Gompholobium

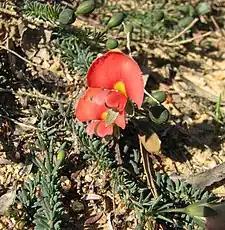
"G. ecostatum" growing in Anglesea Heath

The genus "Gompholobium" was first formally described in 1798 by James Edward Smith and the description was published in "Transactions of the Linnean Society of London". In 2008, "Gompholobium grandiflorum" was designated the lectotype. The genus name is derived from the Ancient Greek words "gomphos", meaning "bolt", "peg", or "nail" and "lobos" meaning a "capsule" or "pod" referring to "the inflated shape of the seed pods".